Salenegg Castle

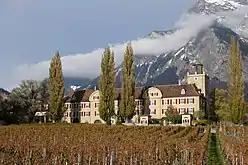
Salenegg Castle

Salenegg Castle is a castle in the municipality of Maienfeld of the Canton of Graubünden in Switzerland. It is a Swiss heritage site of national significance.